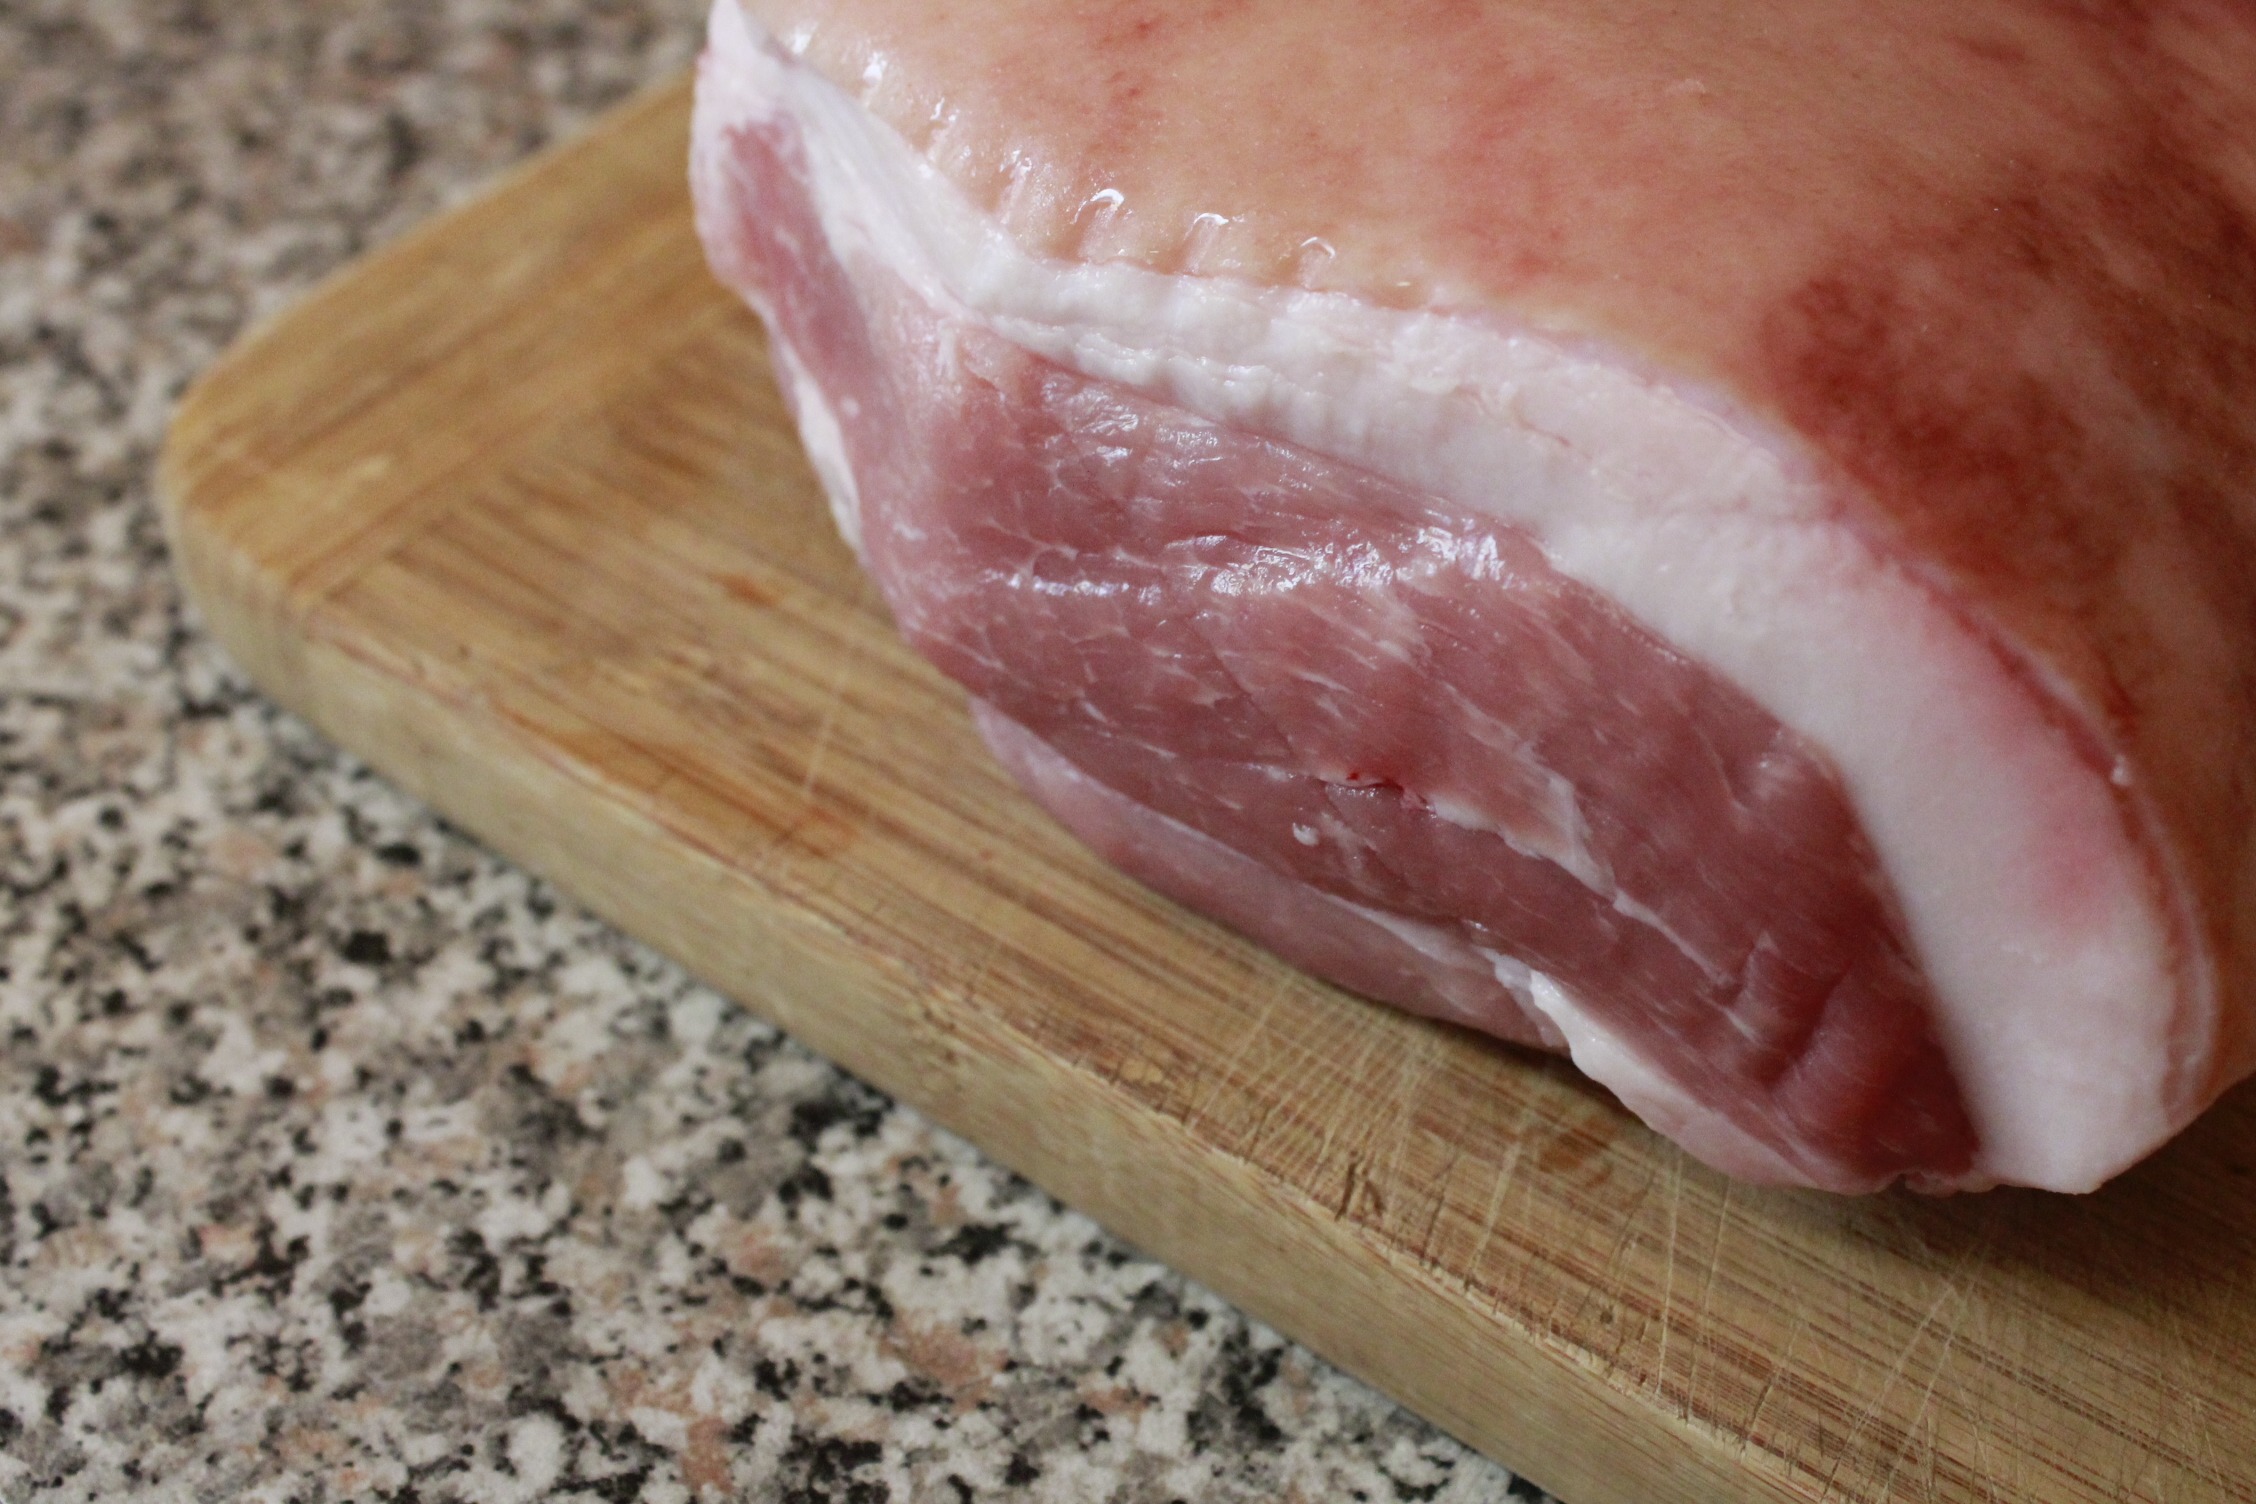
dish, food, meat, cuisine, raw, wooden board, flesh, piece of meat, animal source foods, kobe beef, animal fat, back bacon, roast pork, fry crusts